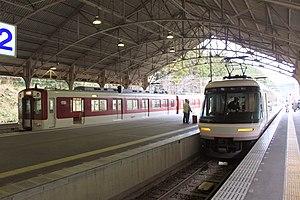
La ligne Kintetsu Yoshino est une ligne ferroviaire du réseau Kintetsu située dans la préfecture de Nara au Japon. Elle relie la gare de Kashiharajingu-mae à Kashihara à la gare de Yoshino à Yoshino.